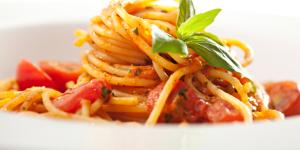
espaguetis con verduras y tomate